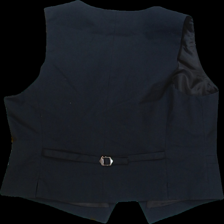
View: back
Type: Top
Category: Ladies
Brand: H&M
Colors: Black
Material: 59% Cott 41% Poly
Pattern: Striped
Cut: Regular, Collar
Size: 44
Season: All
Trend: No trend
Stains: No
Price range: 50-100
Recommended usage: Reuse